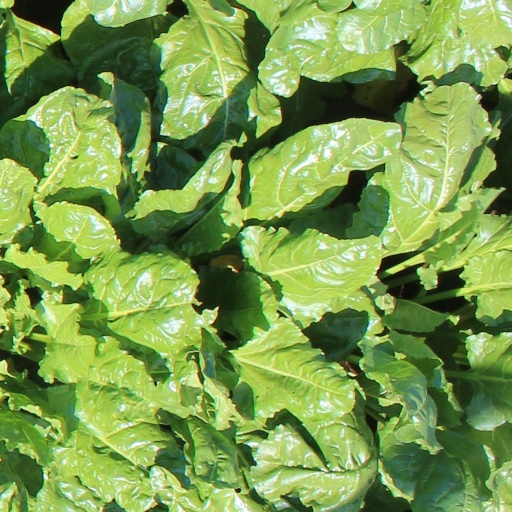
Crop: sugar beet